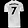
Label: T - shirt / top